Elvira Lutz

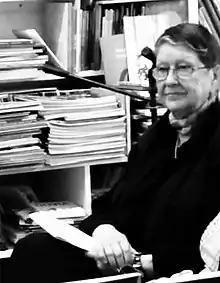

Elvira Lutz (born 2 December 1935) is a Uruguayan midwife, sex educator, and writer. A feminist activist, she has been an advocate for women's sexual and reproductive rights, and a member of the Advisory Council of the Latin American and Caribbean Women's Health Network (RSMLAC).